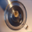
Label: cup